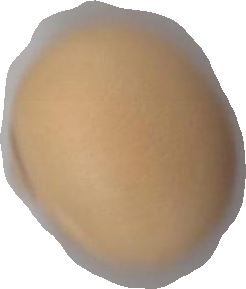
Variety: Grobogan